Moog Music

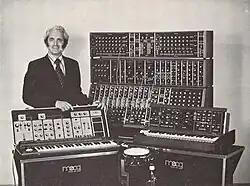
Robert Moog with a variety of his own synthesizers

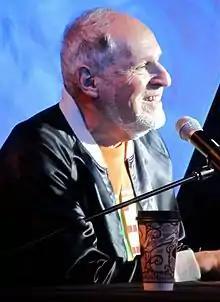
Herbert Deutsch, collaborator and friend of Robert Moog

Robert Moog founded R. A. Moog Co. with his father in 1953 at the age of 19, building and selling theremin kits and theremins by mail order first from his parents' home in the Flushing neighborhood of Queens in New York City and, after he married, in his own home in Ithaca, before establishing the company's first commercial space at 41 East Main Street in Trumansburg, New York in 1963.